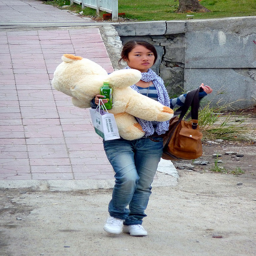
young Asian female carrying a large beige teddy bear and brown bag
A woman holding a white teddy bear in her right hand.
A woman carrying bags and a very large teddy bear
A woman holding a large teddy bear and shopping bags.
An asian woman is carrying a large teddy bear.